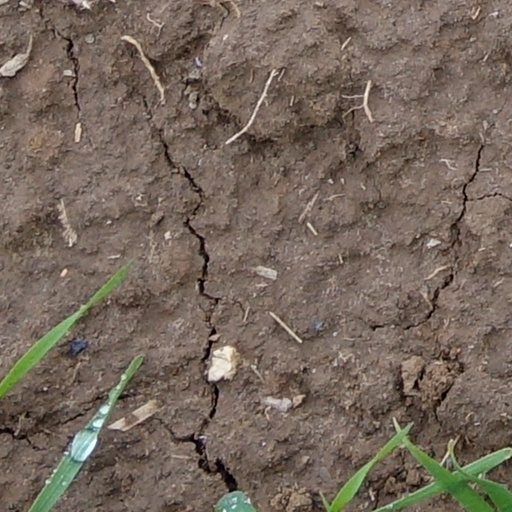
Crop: wheat